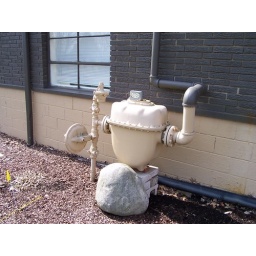
A big cream-colored gas meter sitting by a rock alongside a building in Canal Fulton, Ohio.